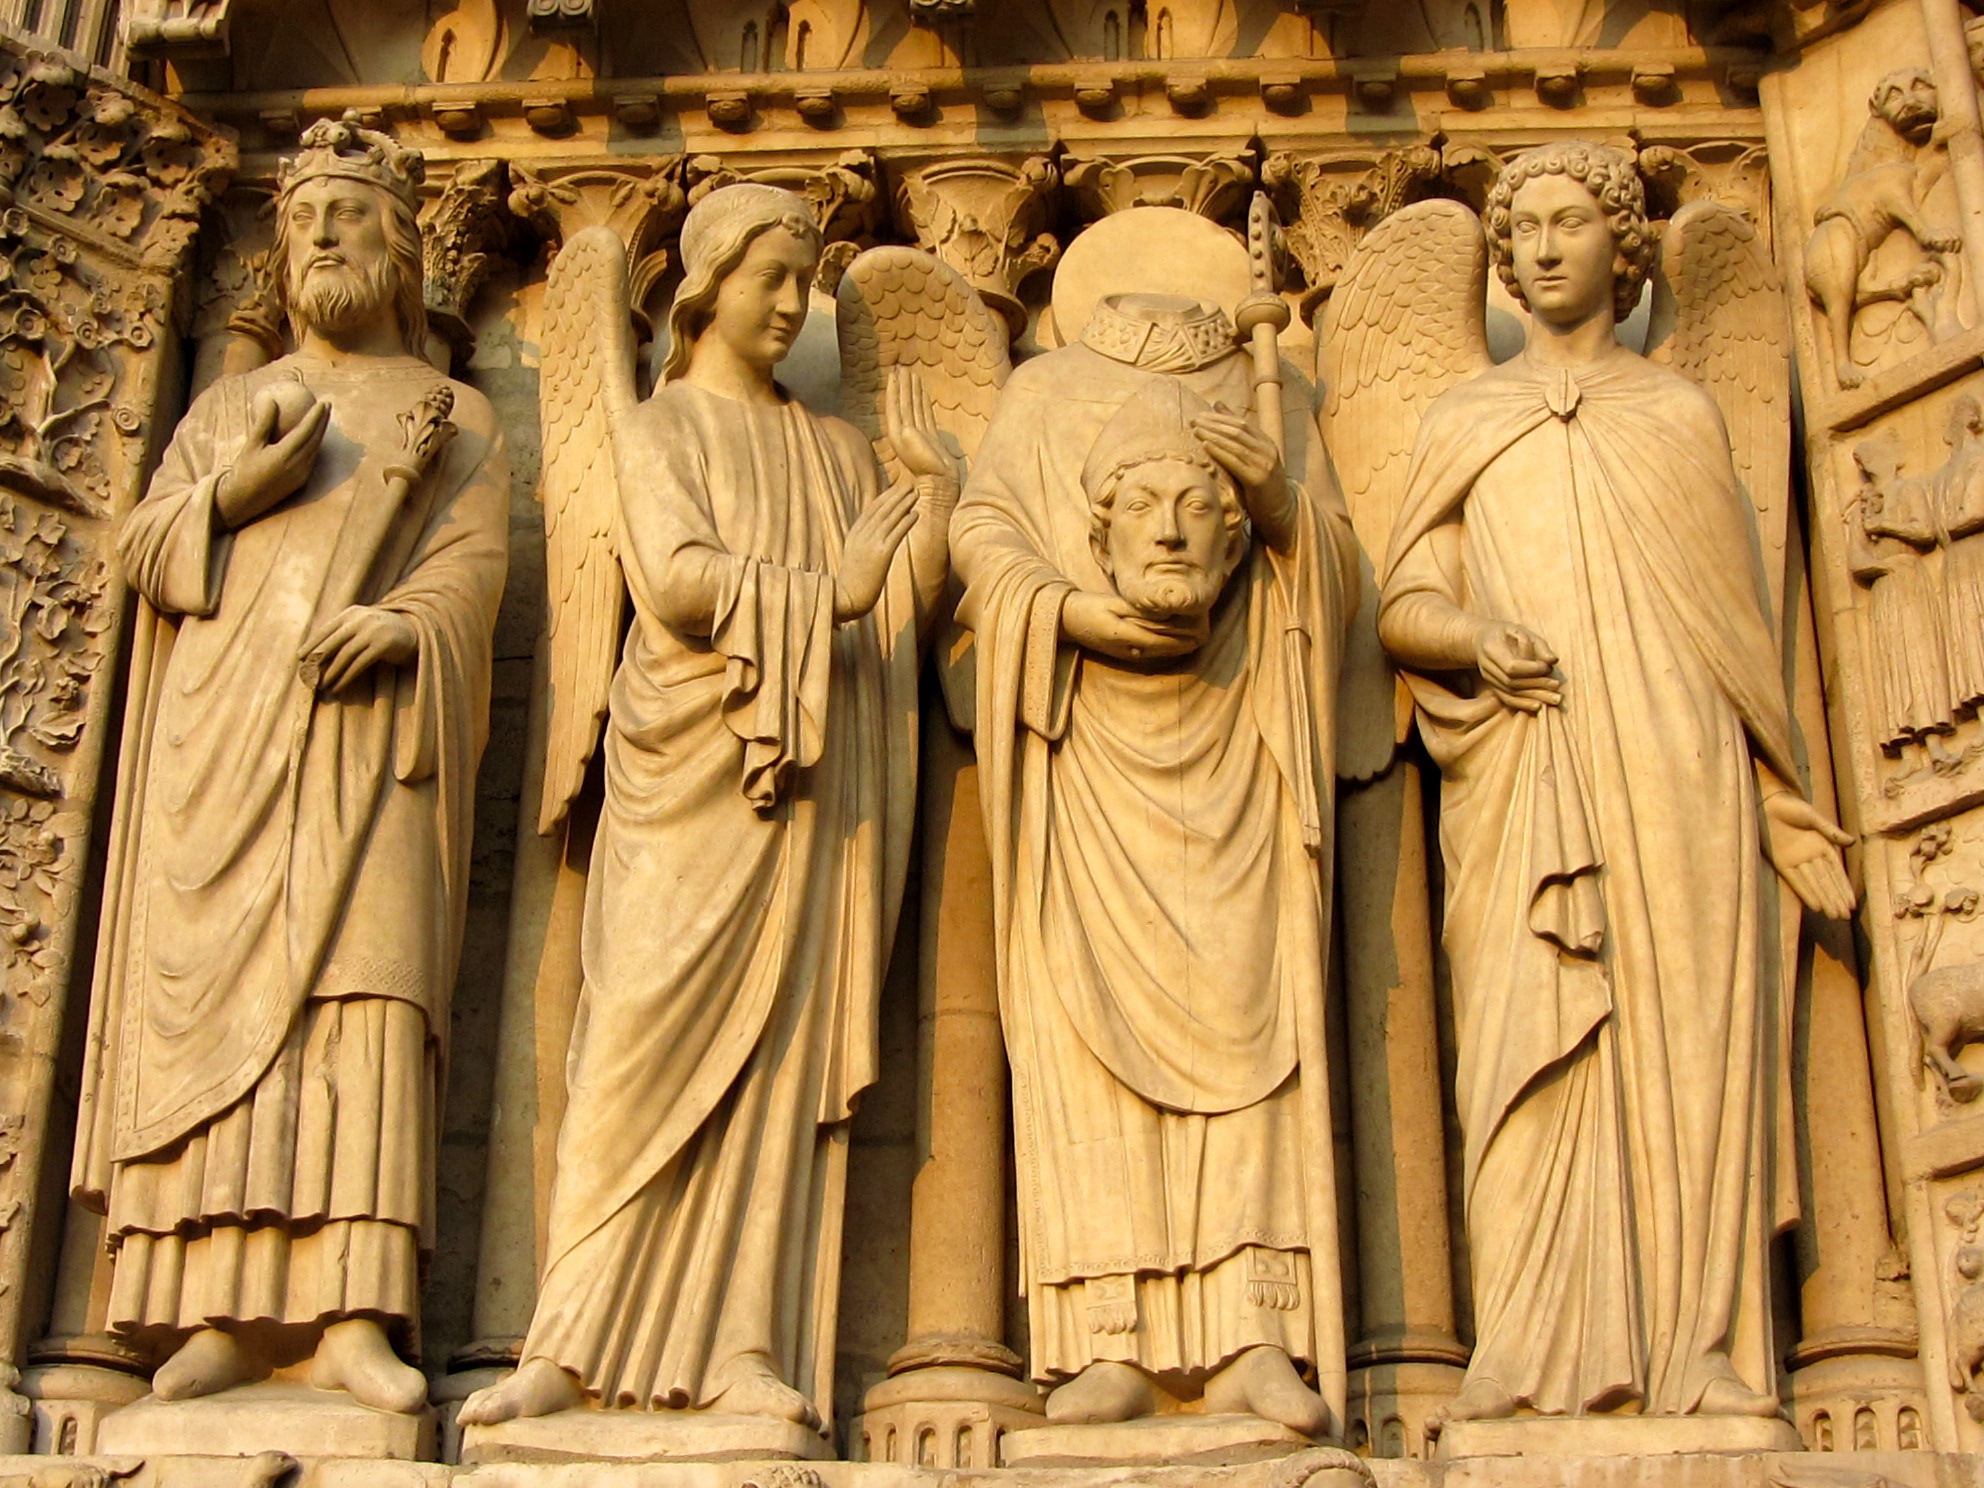
paris, monument, statue, religion, facade, church, cathedral, sculpture, art, temple, history, carving, relief, middle ages, stone figure, rock carving, house of worship, notre dame, stone carving, hindu temple, ancient history, egyptian temple, notre dames, notre dame de chartres